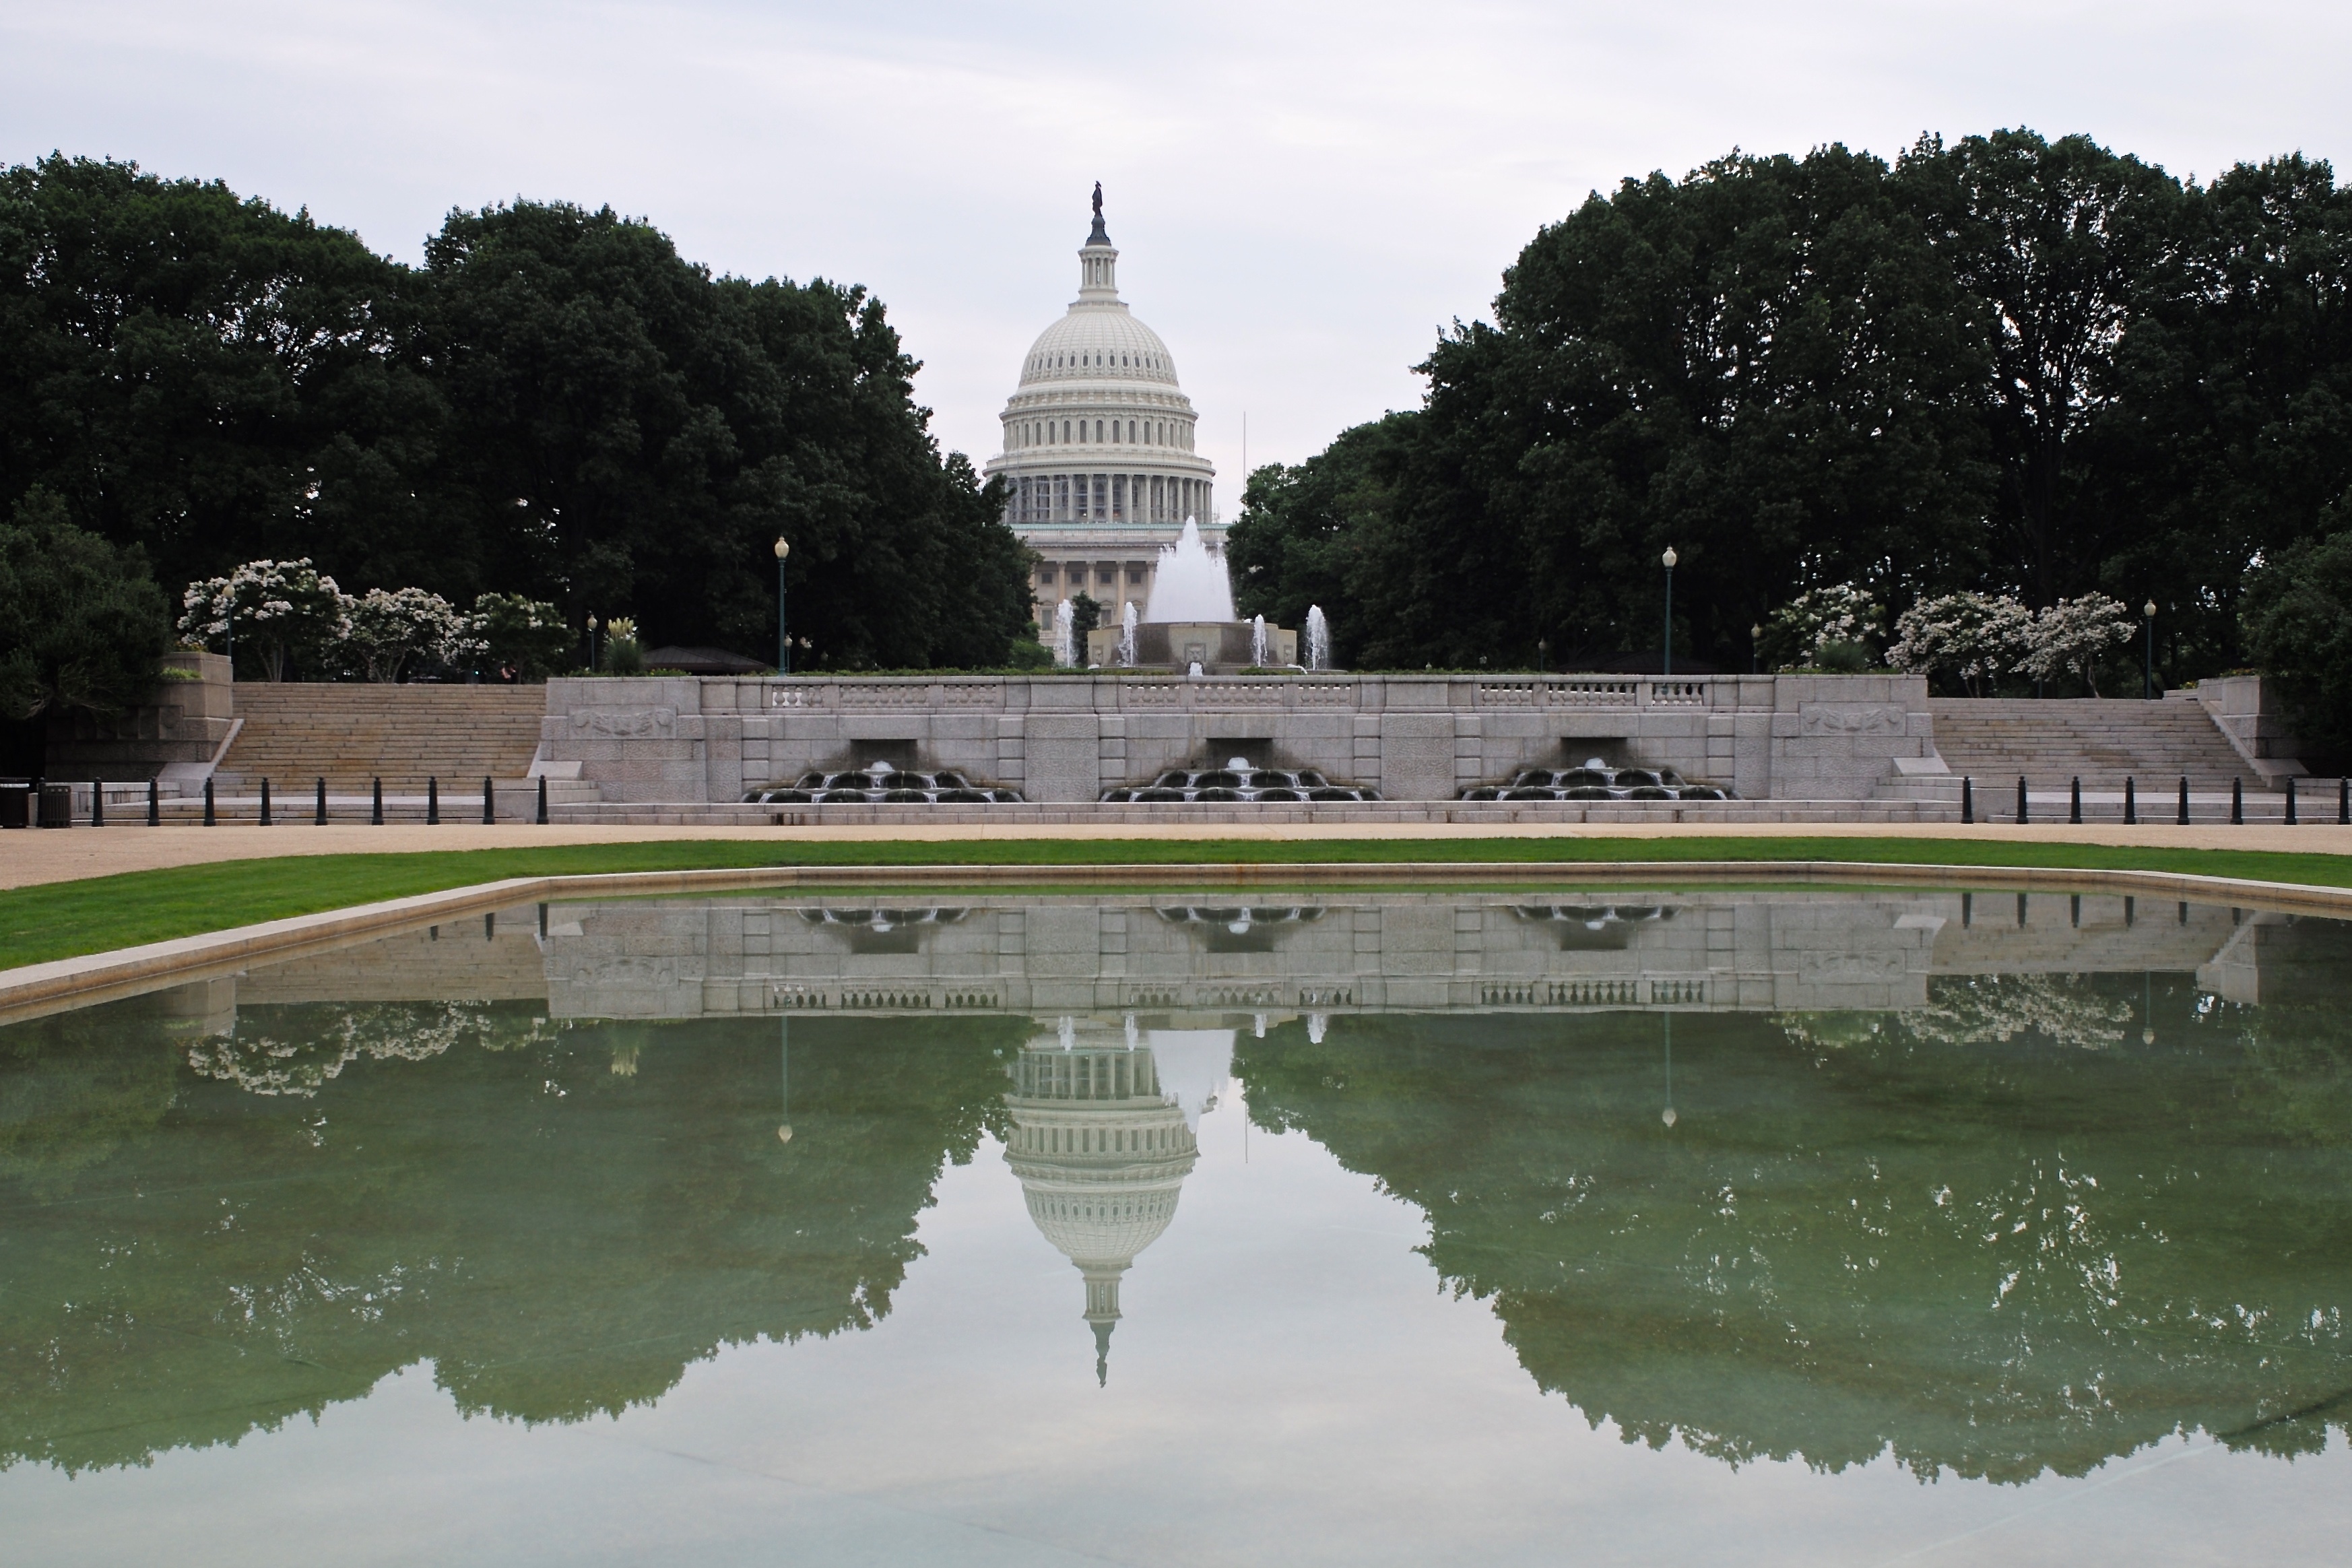
architecture, building, chateau, palace, city, river, monument, travel, pool, pond, reflection, park, usa, landmark, reservoir, waterway, washington, dc, m, reflecting, fountain, 28, government, us, dome, leica, capitol, 240, summicron, congress, legislature, water feature, reflecting pool